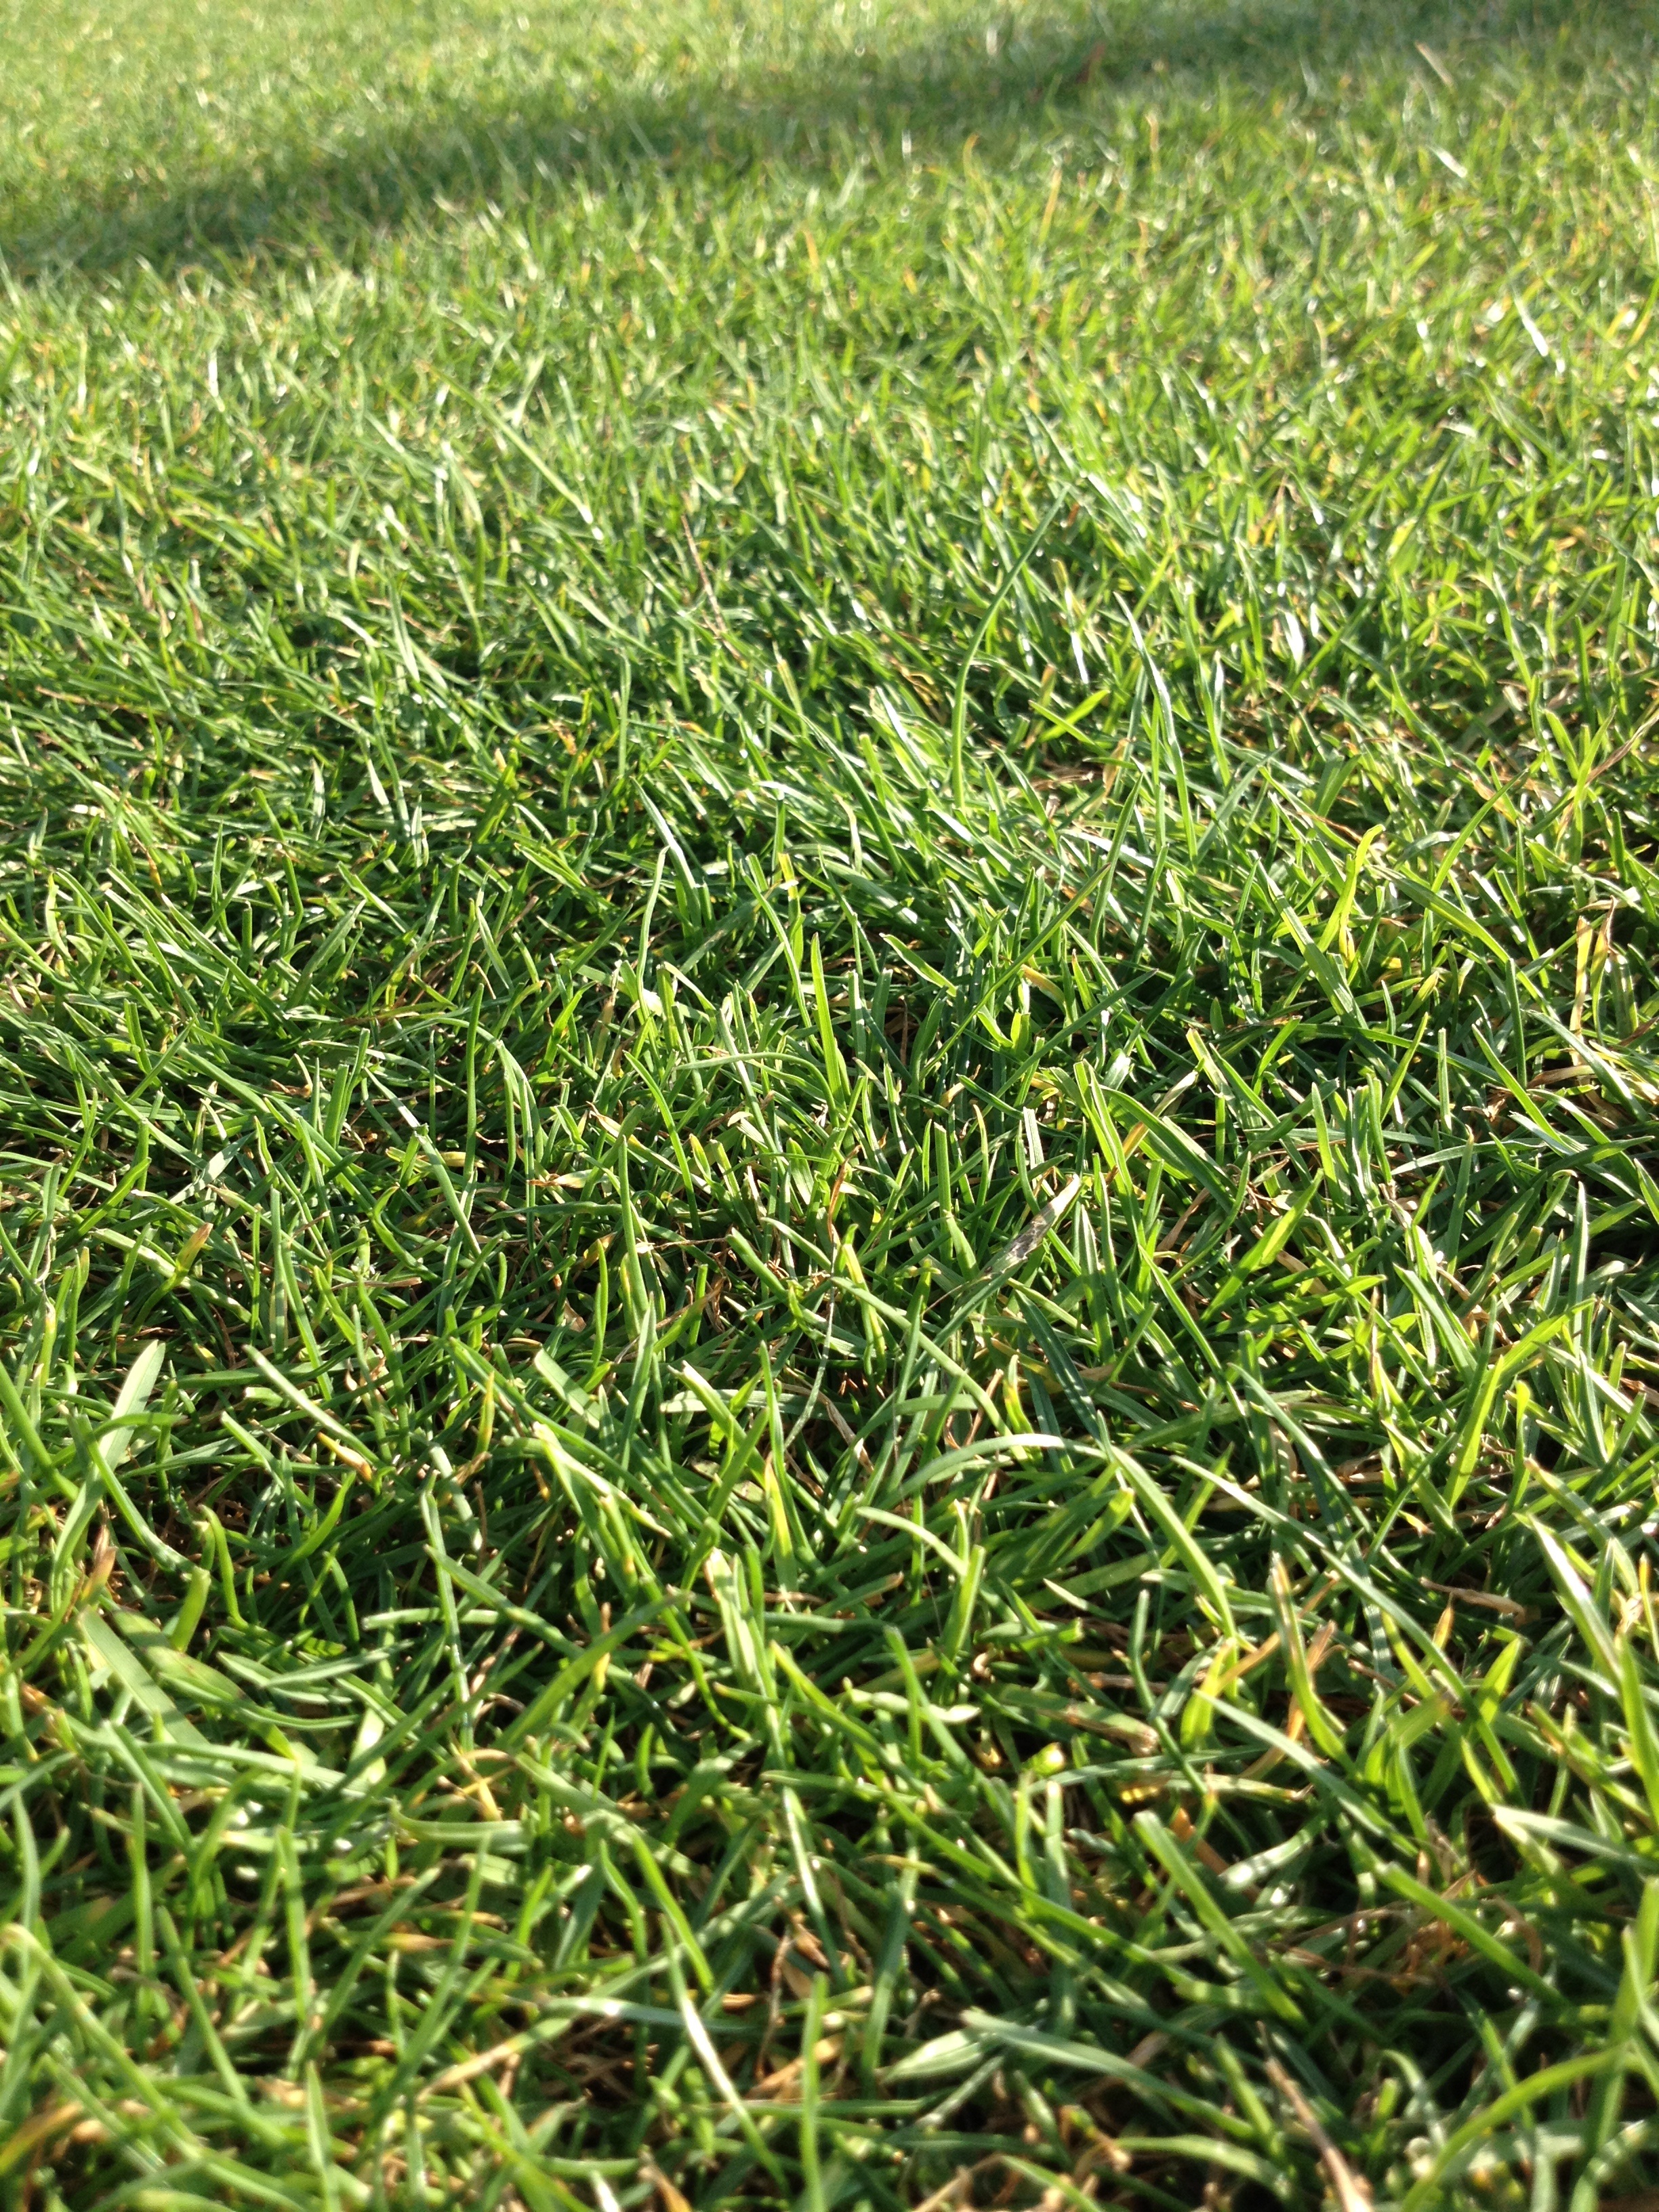
nature, grass, plant, field, lawn, prairie, leaf, flower, spring, green, crop, soil, garden, grassland, shrub, flooring, artificial turf, grass family